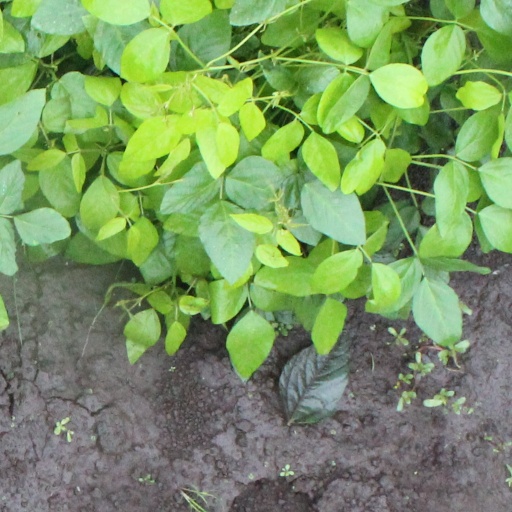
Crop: soybean